Clare Adamson

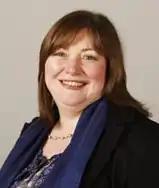
Official parliamentary portrait, 2011

In the 2011 Scottish Parliament election, Adamson was the SNP's candidate for the Motherwell and Wishaw constituency. She was defeated by Scottish Labour's John Pentland and was elected as an additional member of the Scottish Parliament for the Central Scotland region. After being elected to the parliament, she served as the Parliamentary Liaison Officer to Culture Secretary Fiona Hyslop.